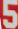
Number: 5